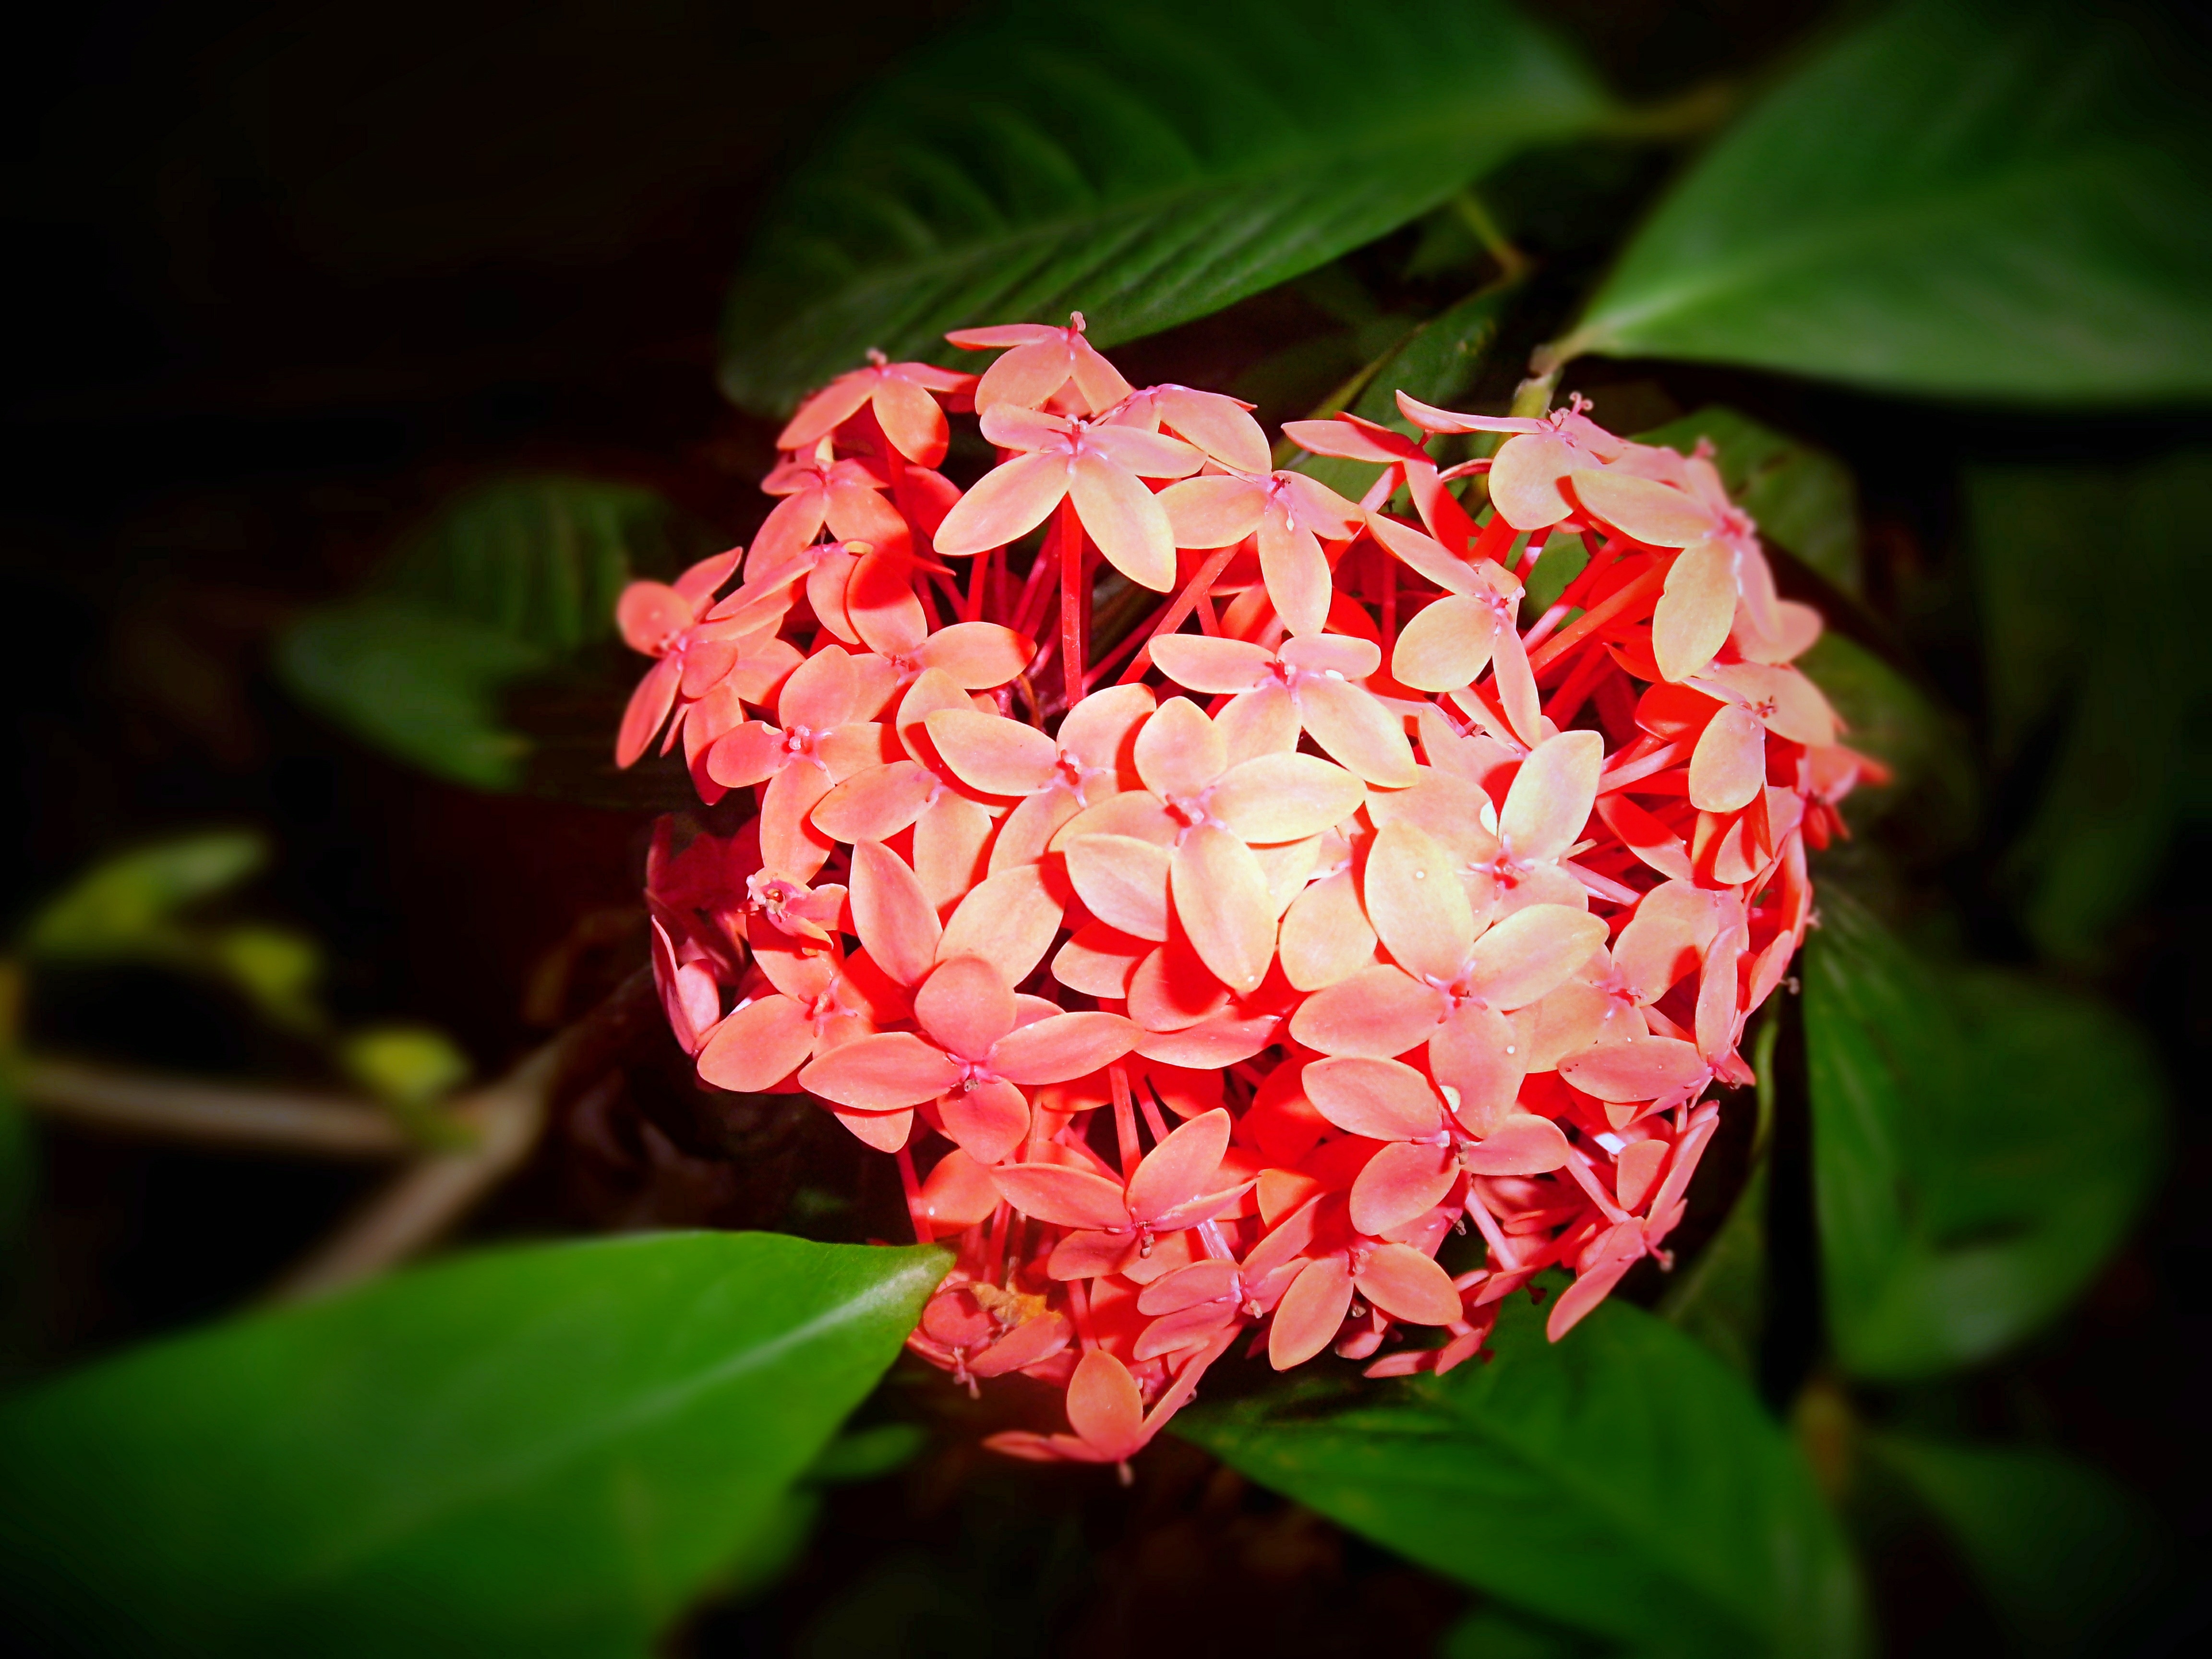
nature, blossom, growth, plant, bunch, leaf, flower, petal, bloom, floral, decoration, green, red, tropical, color, macro, natural, fresh, botany, colorful, garden, closeup, pink, flora, hydrangea, shrub, beauty, beautiful, ixora, macro photography, flowering plant, hydrangeaceae, cornales, land plant